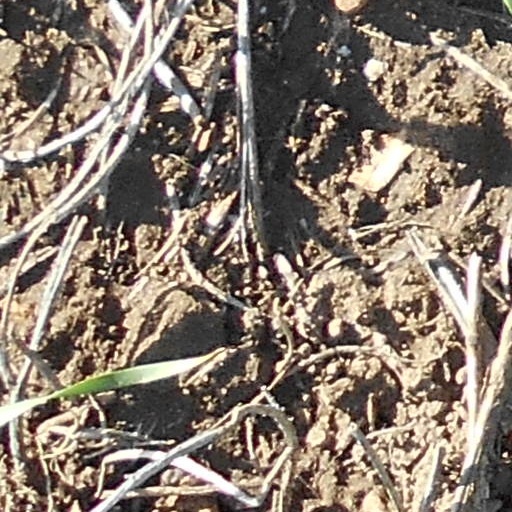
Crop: wheat